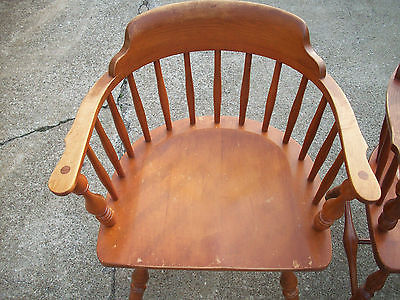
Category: chair